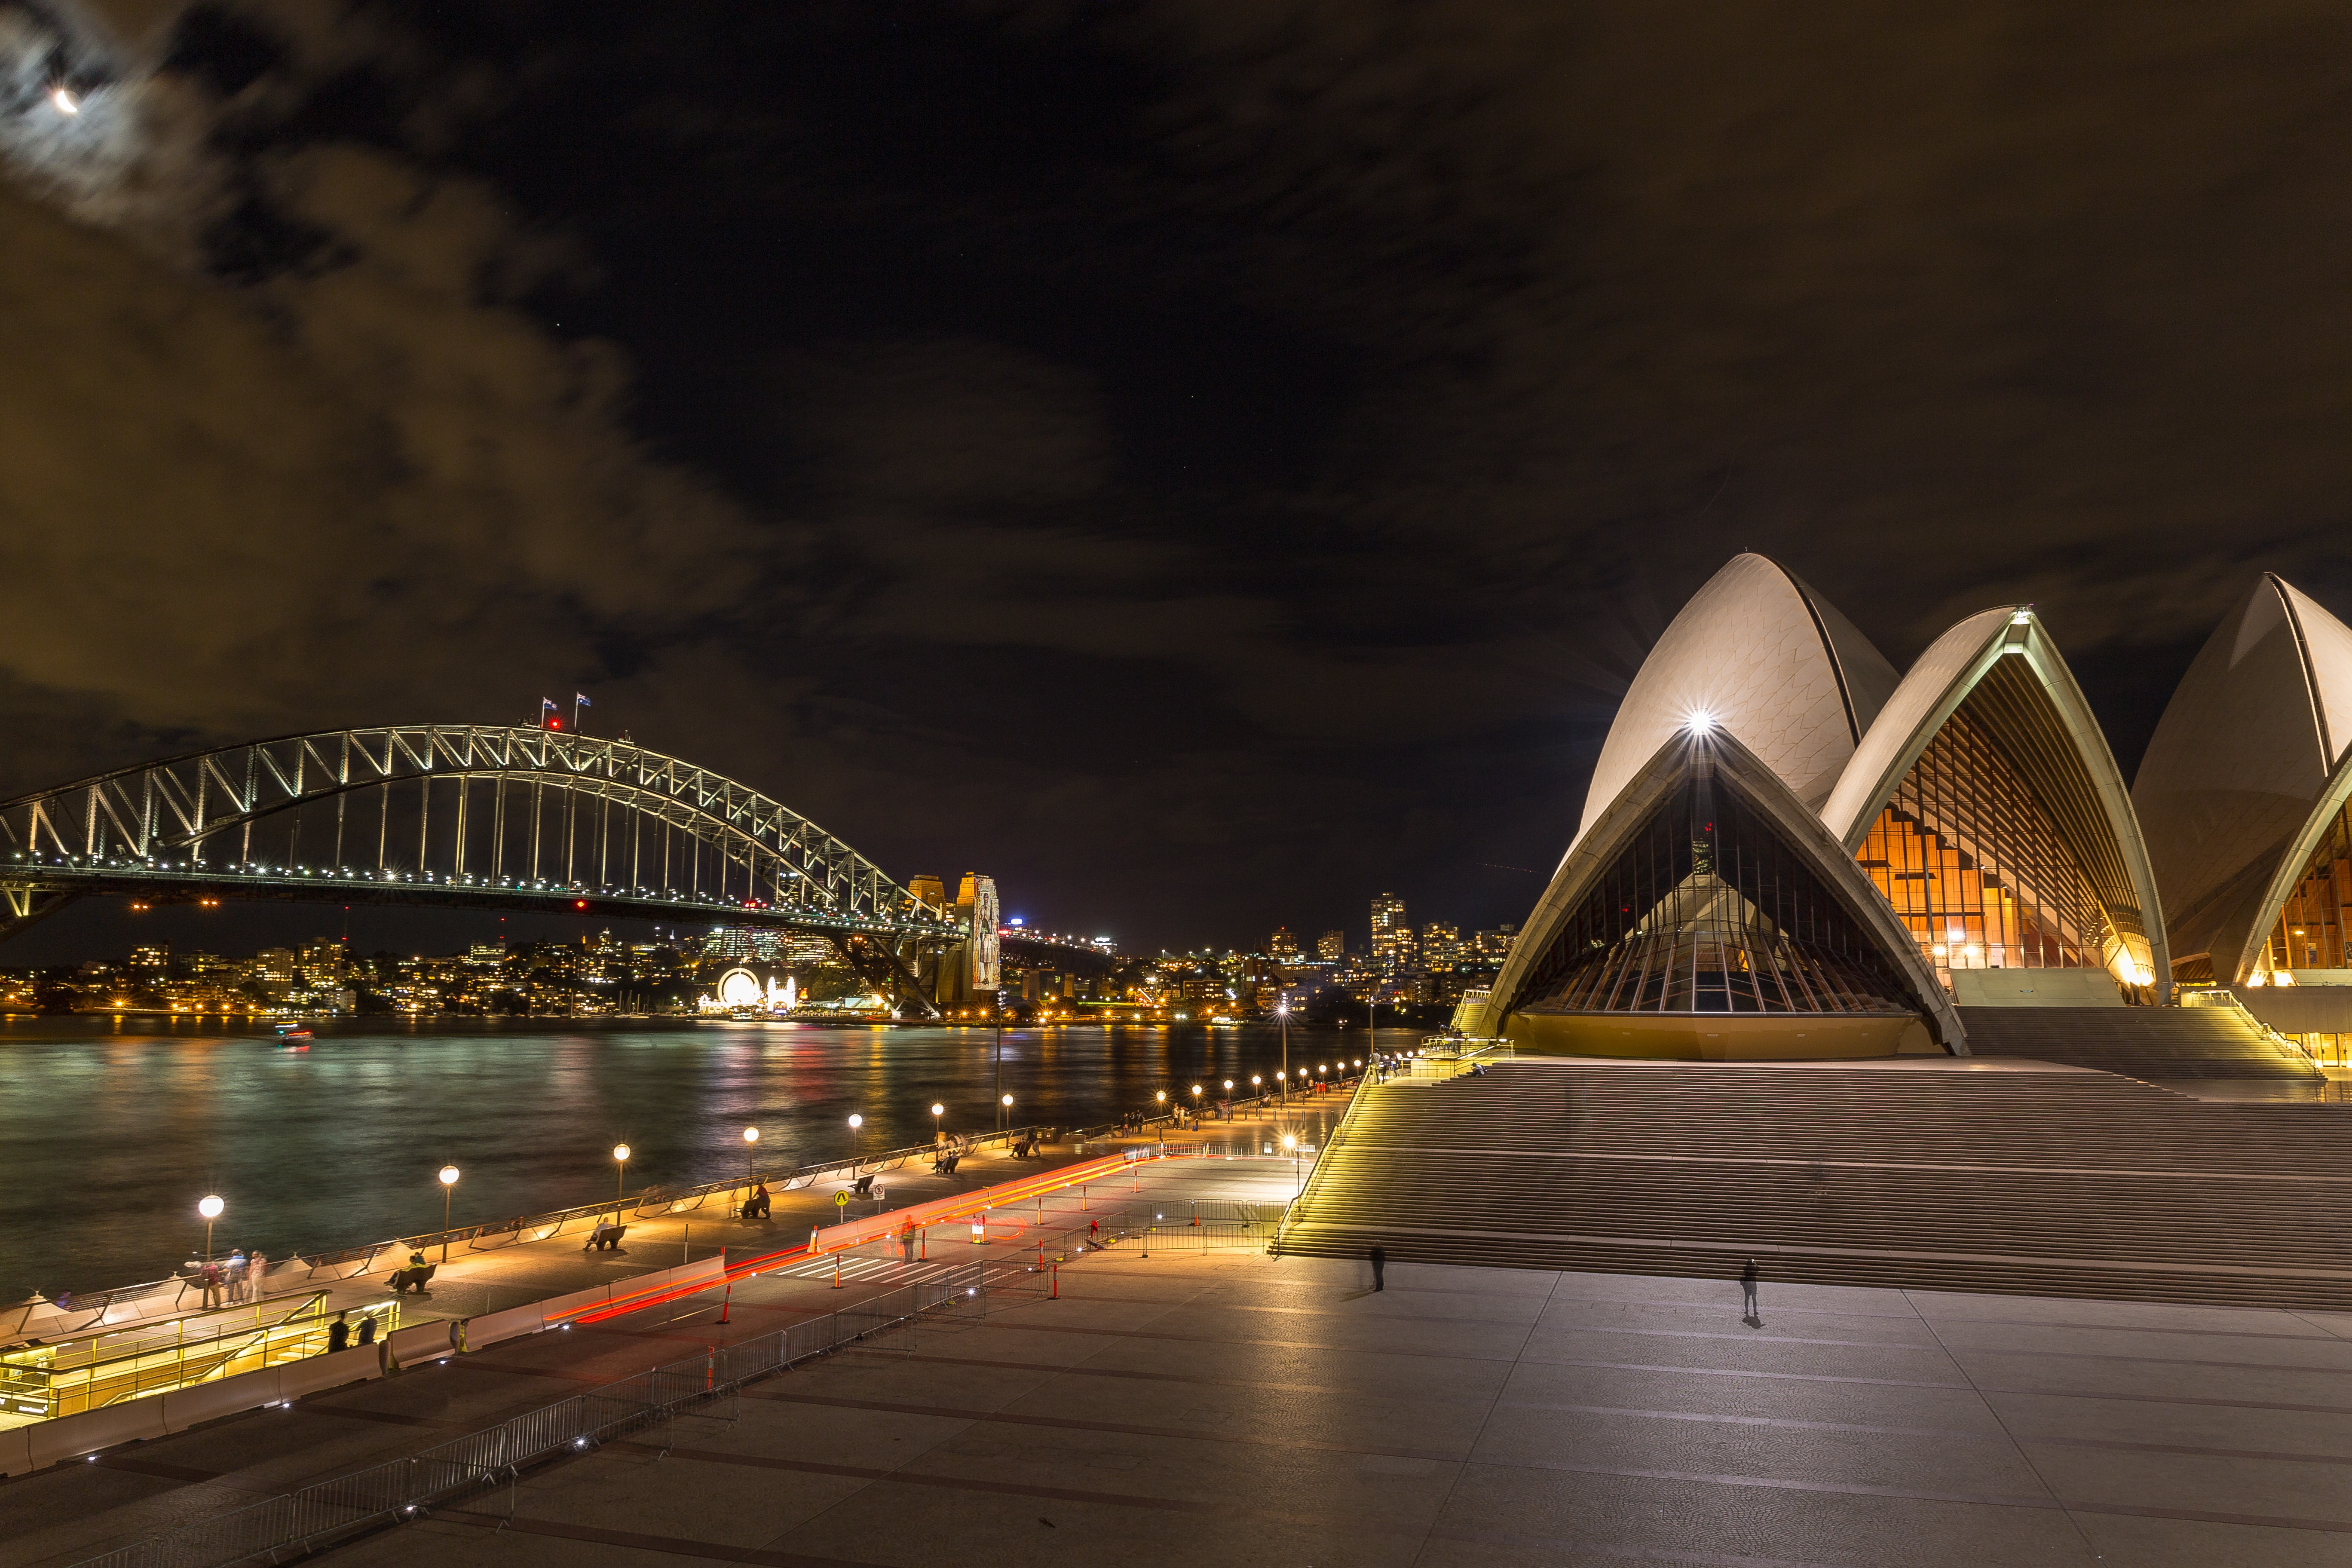
landscape, water, outdoor, light, architecture, structure, sky, bridge, skyline, street, night, town, view, building, city, skyscraper, urban, cityscape, downtown, dusk, evening, reflection, sydney, landmark, harbor, darkness, harbour, street light, night sky, lighting, modern, stadium, night city, illuminated, australia, nsw, district, modern building, sydneyoperahouse, nightshot, sydneyharbour, circularquay, operahouse, destination, nightview, harbourbridge, city at night, city night, urban city